Broadcasting of sports events

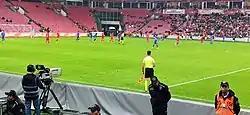
A camera broadcasting on behalf of broadcaster TRT during a TFF First League match

In 1911, more than 1,000 people gathered in downtown Lawrence, Kansas to watch a mechanical reproduction of the 1911 Kansas vs. Missouri football game while it was being played. A Western Union telegraph wire was set up direct from Columbia, Missouri. A group of people then would announce the results of the previous play and used a large model of a football playing field to show the results. Those in attendance cheered as though they were watching the game live, including the school's legendary "Rock Chalk, Jayhawk" cheer. This was followed on Thanksgiving 1919 by the first true broadcast (as opposed to the 1911 point-to-point transmission) of a college football game, over 5XB, the experimental station that eventually became WTAW; that year's Lone Star Shootout was, as with the Kansas/Missouri game, distributed in telegraph code but was open to anyone listening to the station.